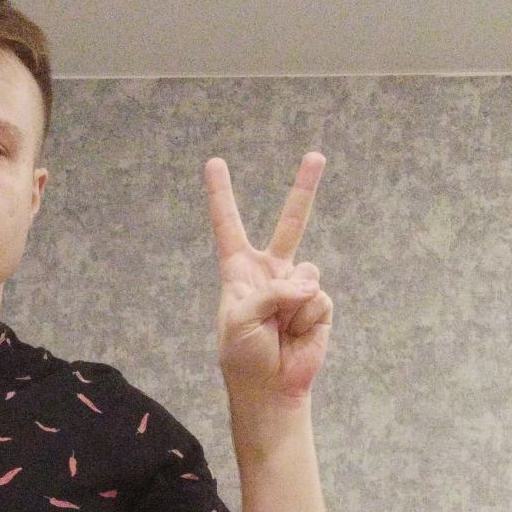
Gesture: peace